Homicide Bureau

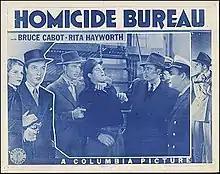

Homicide Bureau is a 1939 American action film, directed by Charles C. Coleman. It stars Bruce Cabot, Rita Hayworth, and Marc Lawrence.